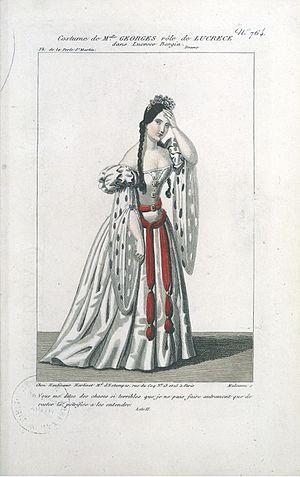
Titre
Lucrèce Borgia est un drame en prose de Victor Hugo, représenté pour la première fois au théâtre de la Porte-Saint-Martin le 2 février 1833, avec Mademoiselle George et Frédérick Lemaître dans les premiers rôles. Il est inspiré de l'histoire de Lucrèce Borgia, fille du pape Alexandre VI et sœur du prélat César Borgia, dont le patronyme est associé aux mœurs dissolues de la cour vaticane des XVe-XVIe siècles.